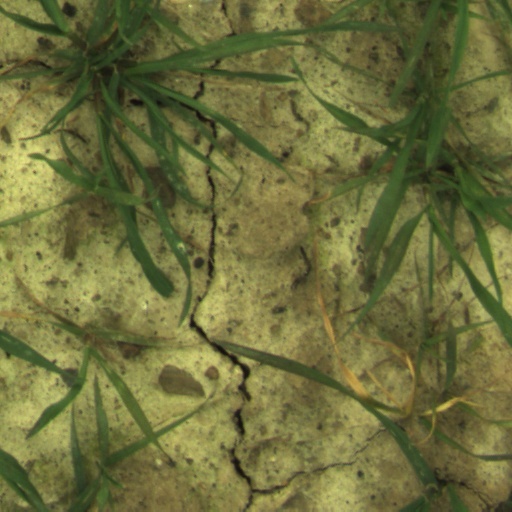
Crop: wheat